Queens Land

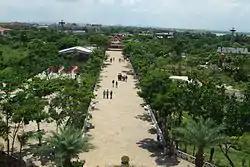
Aerial view

Queens Land is a theme park in Poonamallee, Chennai, India, covering 70 acres (28 hectares). It opened in August 2003.